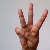
The image shows a hand gesture representing the letter 'W' in Indian Sign Language.